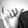
ASL letter: Y